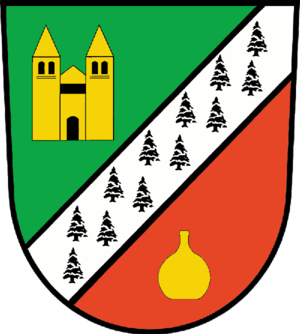
Baruth/Mark
Coat of arms of Baruth/Mark
Baruth/Mark er en by i landkreis Teltow-Fläming i den den tyske delstat Brandenburg.